Eliza Coupe

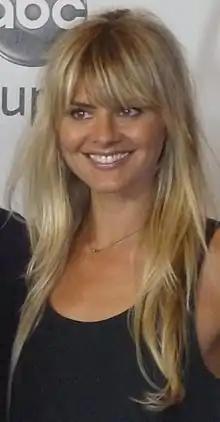
Coupe at ABC's 2010 Summer Press Tour

Eliza Coupe is an American actress, comedian and model, known for playing Jane Kerkovich-Williams in the ABC comedy series "Happy Endings", Denise "Jo" Mahoney in the final two seasons of the medical comedy-drama "Scrubs", her starring role as Tiger on the Hulu comedy series "Future Man", and her recurring role as Hannah Wyland in "Quantico". She starred in the Fox comedy "Pivoting" in 2022. Most recently, she had supporting roles in the Netflix series "Murderville" and the CBS legal drama "So Help Me Todd."